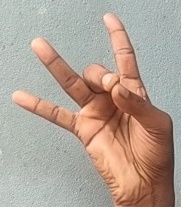
ASL sign: 8